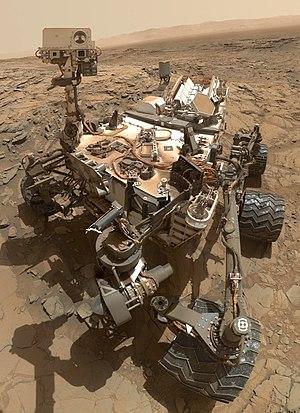
Curiosity est une astromobile (rover) déployée à Aeolis Palus sur Mars en 2012 via la mission Mars Science Laboratory.